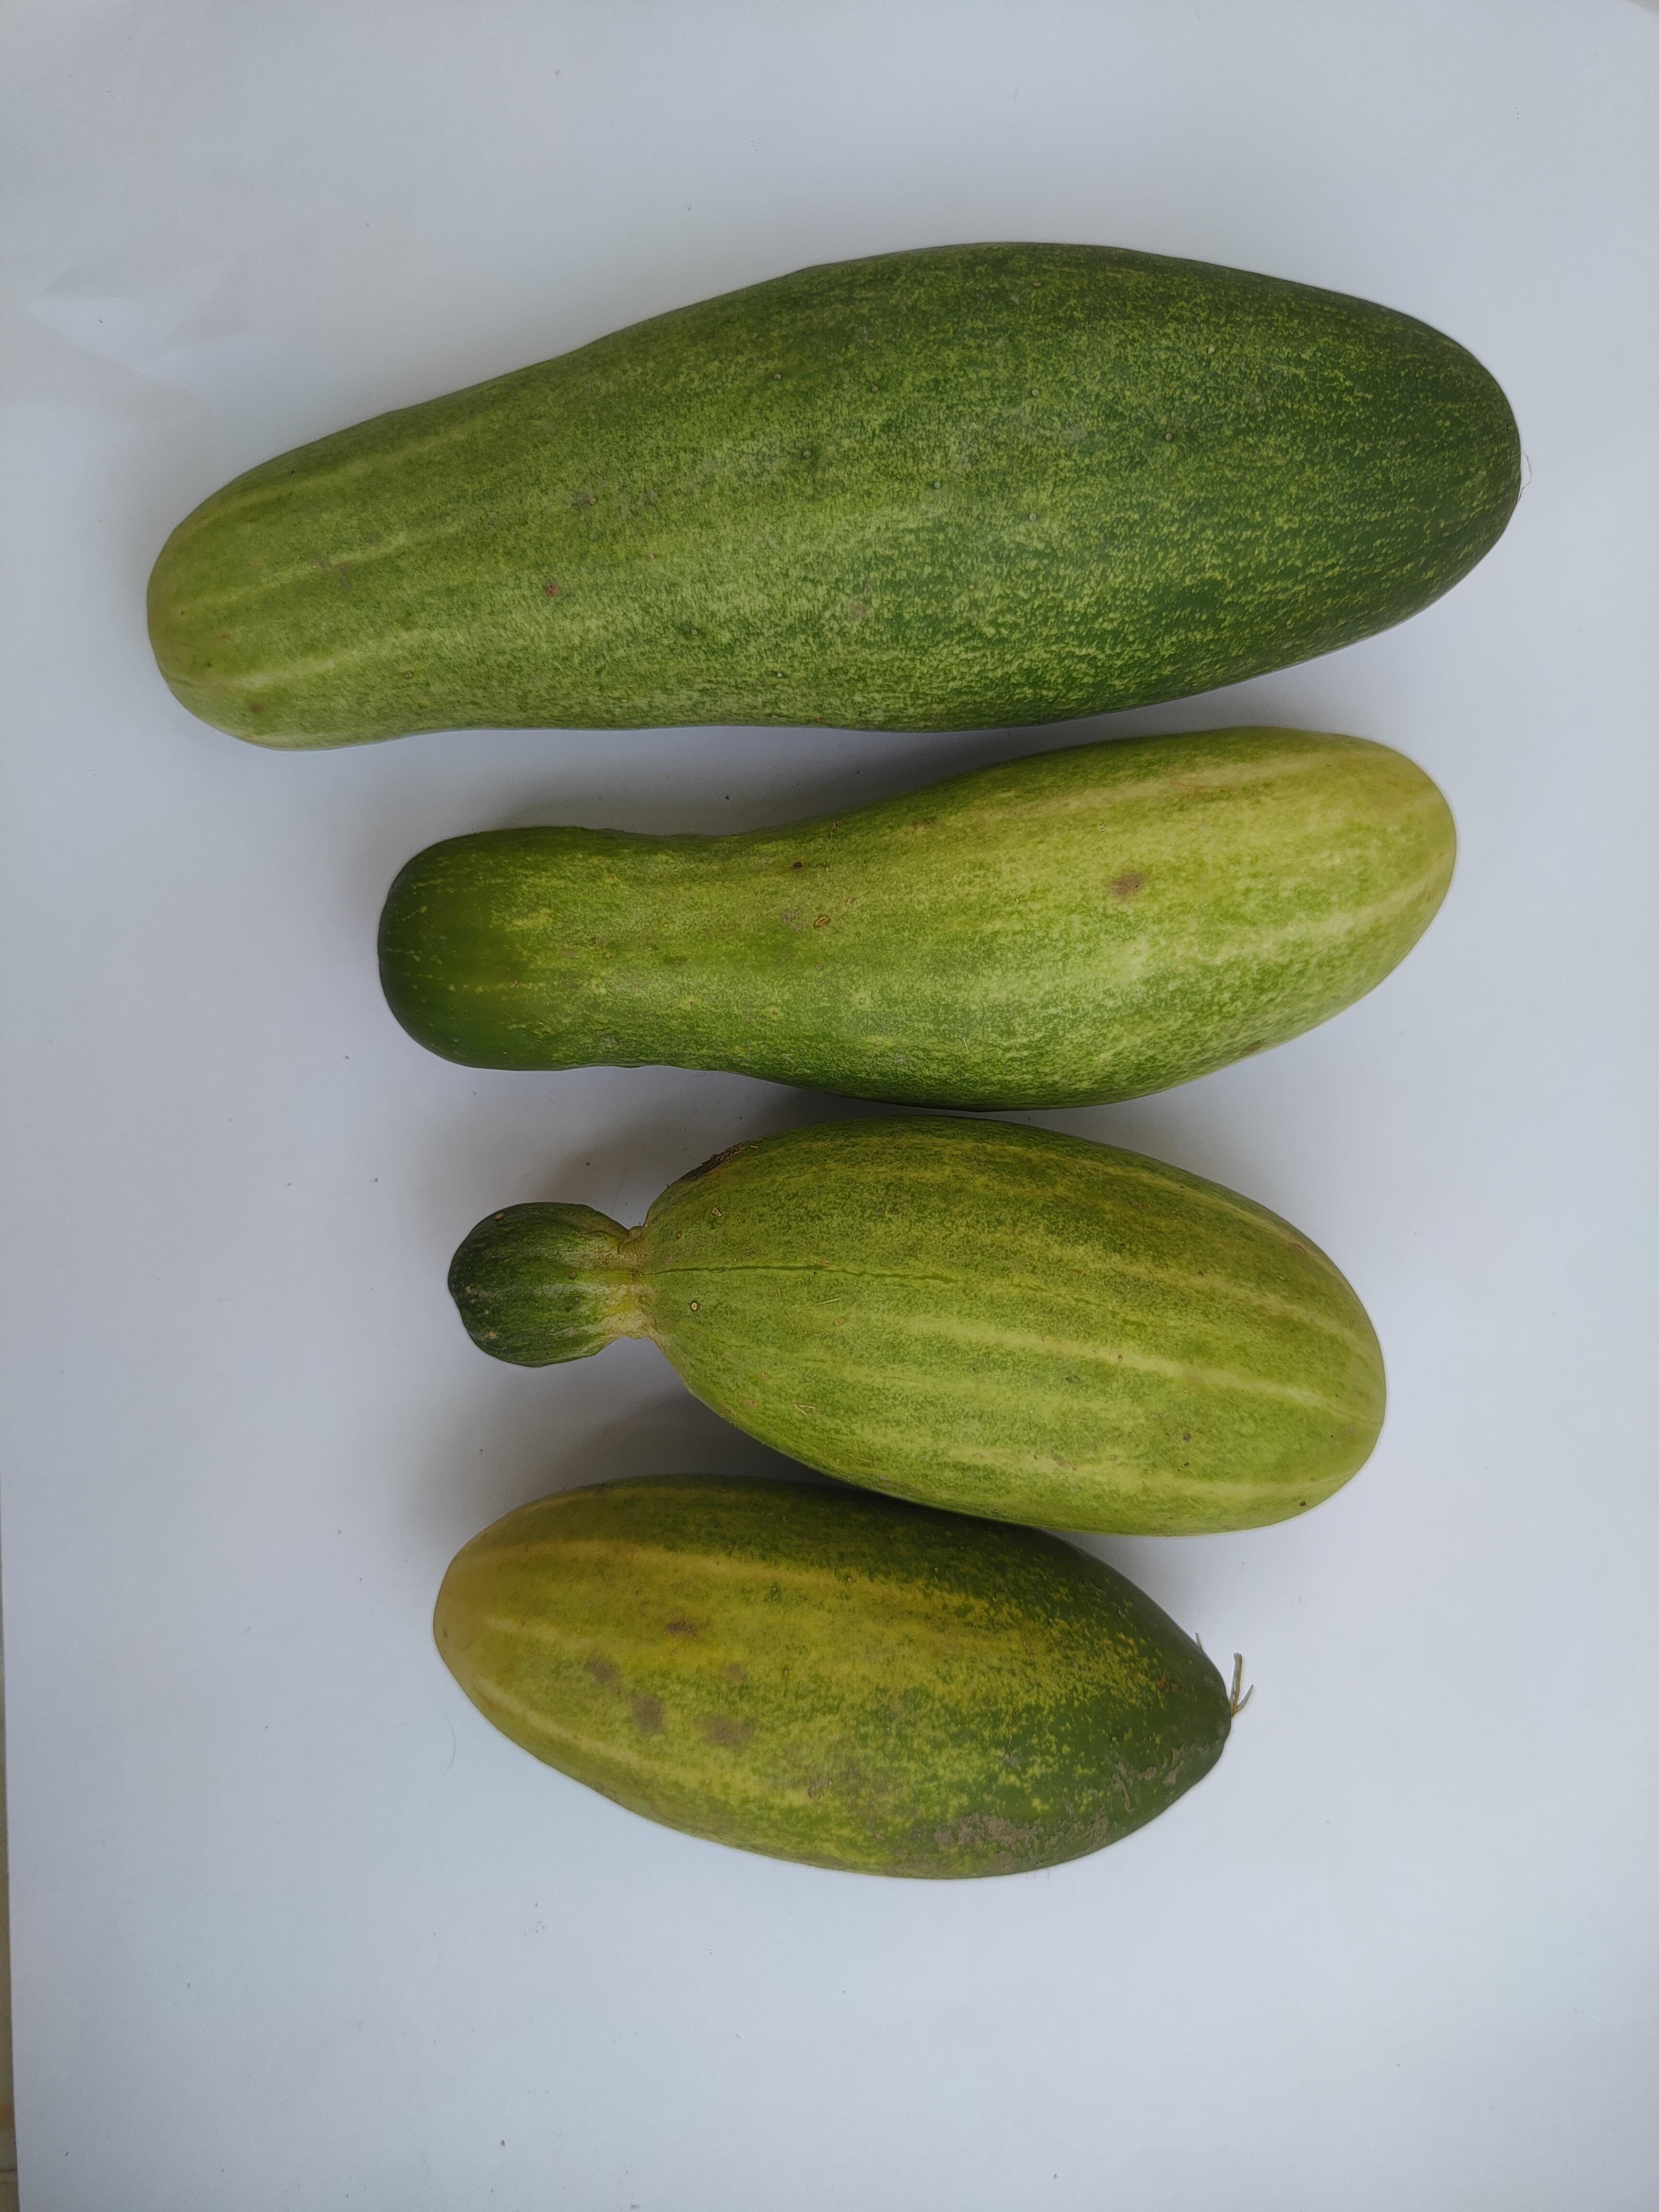
Label: Cucumber